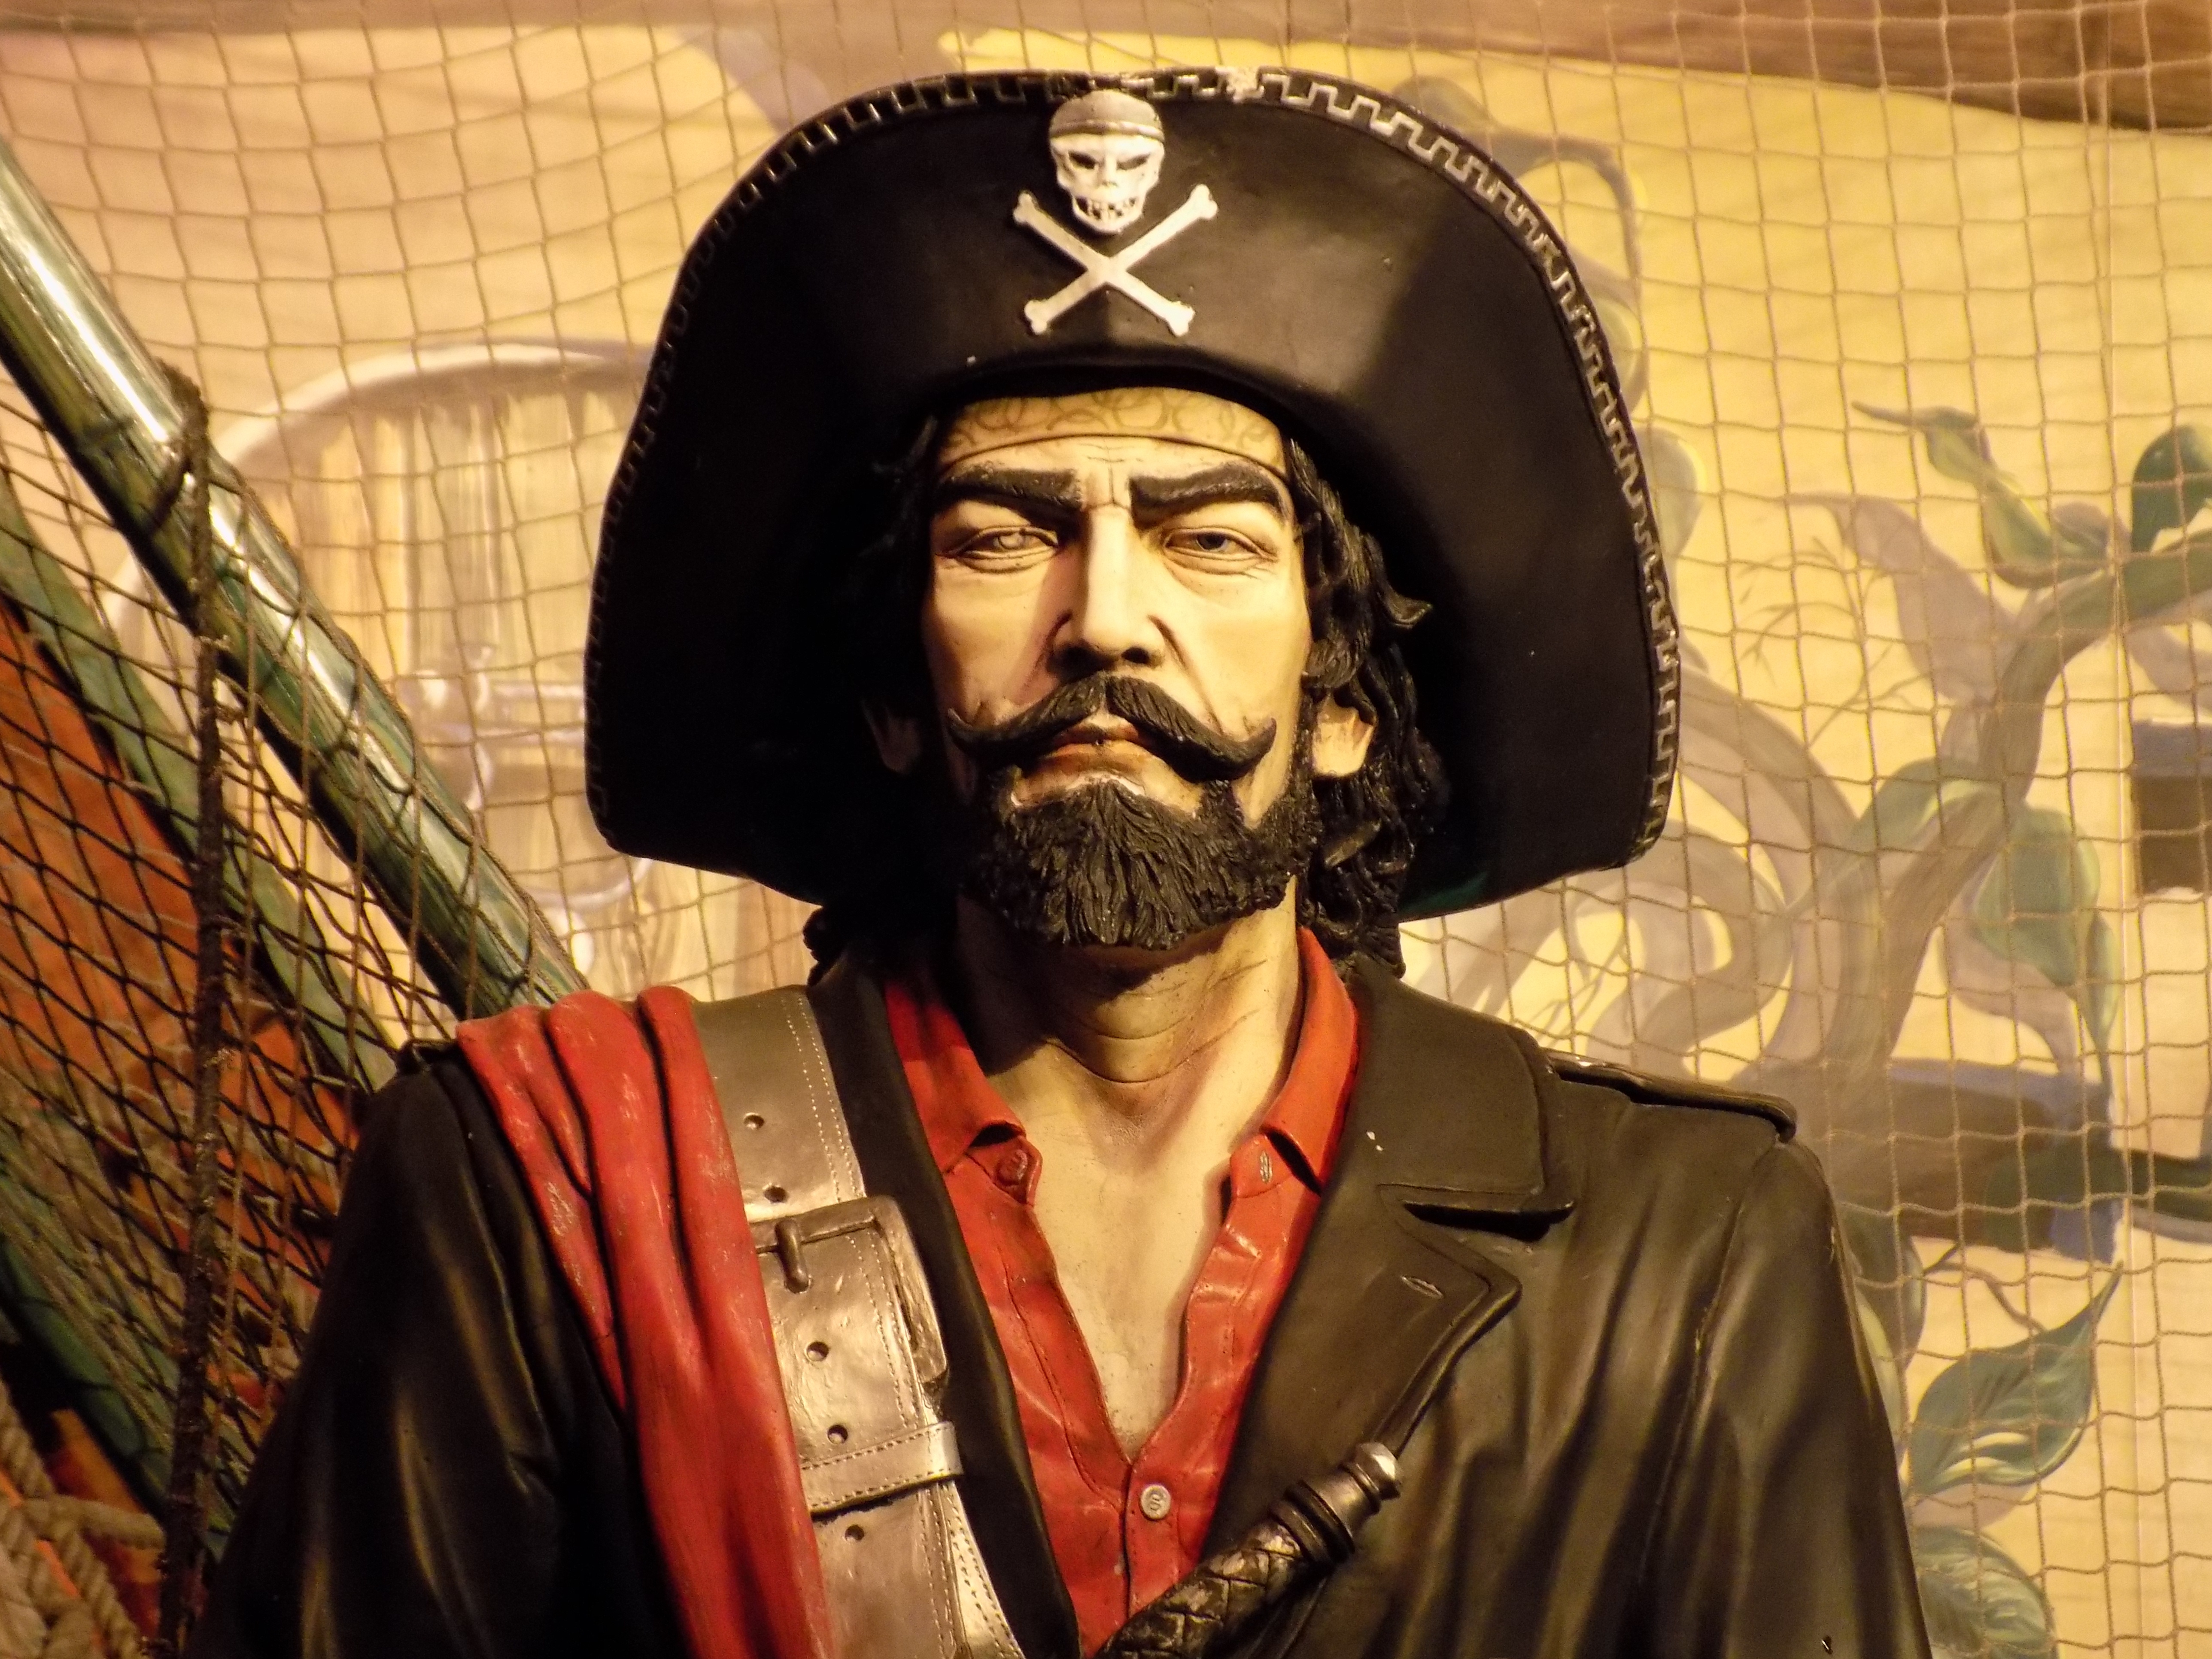
man, person, statue, portrait, captain, beard, temple, pirate, corsair, facial hair